Folldal Church

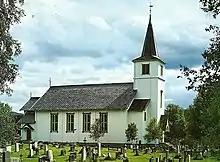
View of the church

Folldal Church is a parish church of the Church of Norway in Folldal Municipality in Innlandet county, Norway. It is located in the village of Folldal. It is the church for the Folldal parish which is part of the Nord-Østerdal prosti (deanery) in the Diocese of Hamar. The white, wooden church was built in a long church design in 1882 using plans drawn up by the architect Henrik Nissen. The church seats about 320 people.